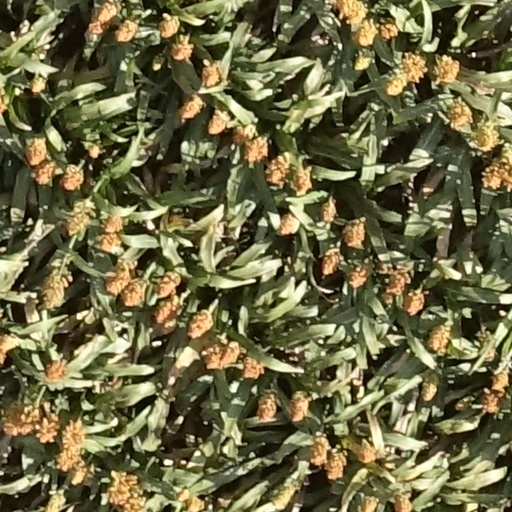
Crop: sorghum